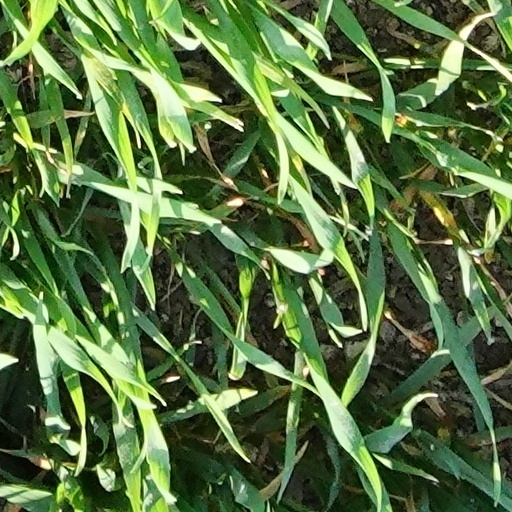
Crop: wheat